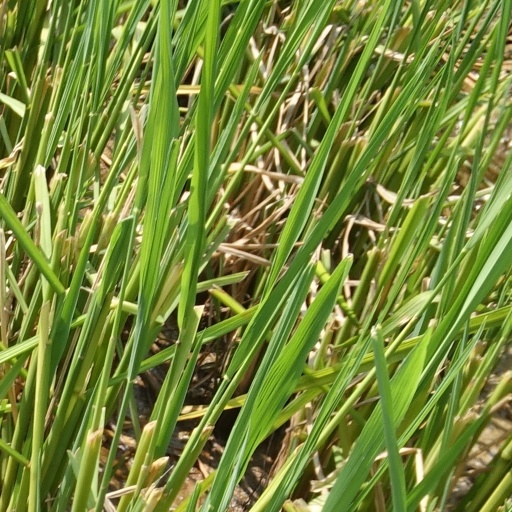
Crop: rice